Spider Matlock

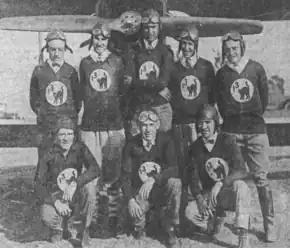
Some of the 13 Black Cats, circa 1925. Matlock is in the front row, kneeling on the far right.

William Earnest "Spider" Matlock (June 30, 1901, St. Joseph, Missouri – January 27, 1936) was an American stuntman, stunt pilot, car racing promoter, driver and mechanic.